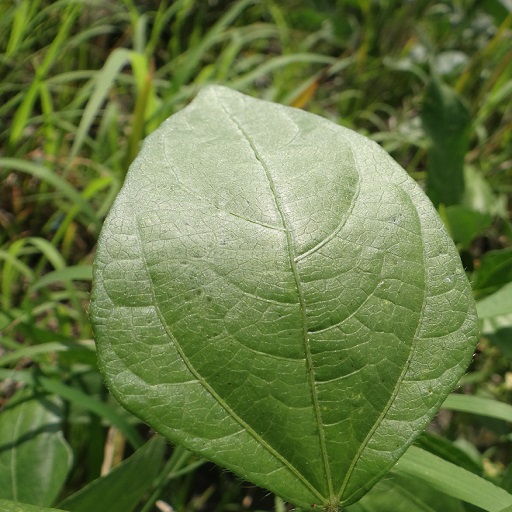
Label: Healthy